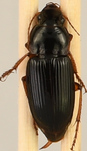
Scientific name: Harpalus pensylvanicus
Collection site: Konza Prairie Agroecosystem NEON (KONA), plot KONA_002